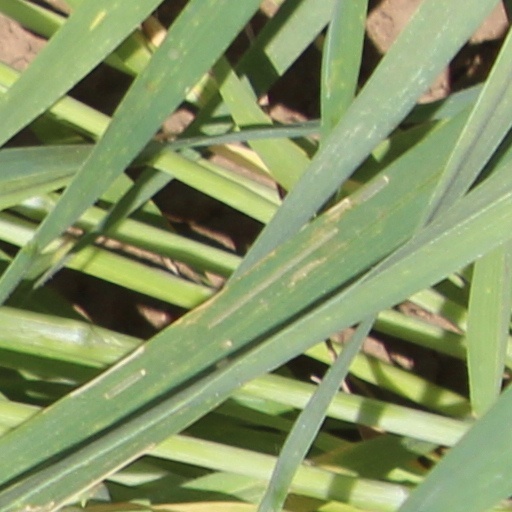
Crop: wheat